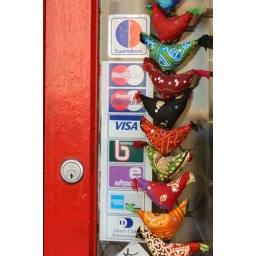
A door in Greville street